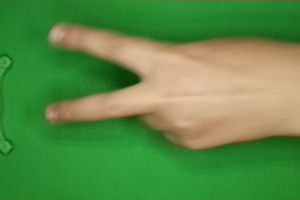
Label: scissors